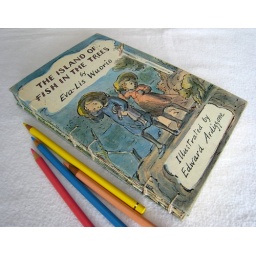
the island of fish in the trees rebound journal